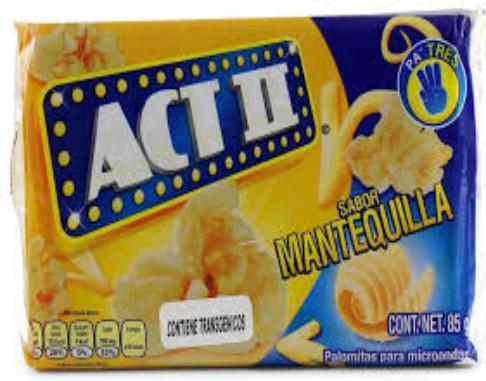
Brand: Act II
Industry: Food